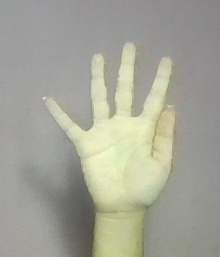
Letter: sheen